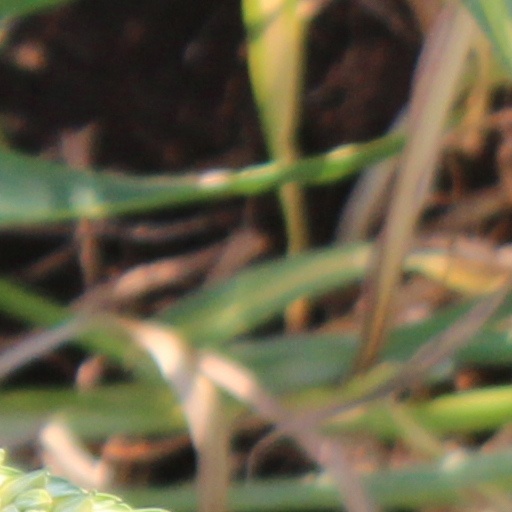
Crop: wheat